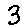
Label: 3